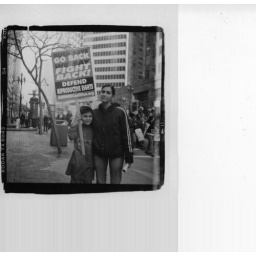
Ms. Monalisa and son Pele at a pro choice march in san francisco. taken with plastic lubitel